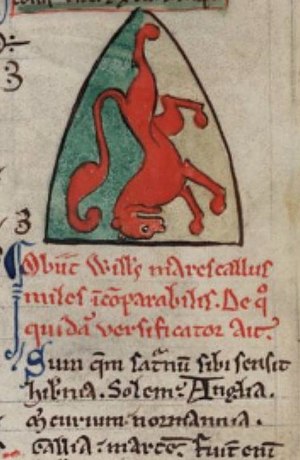
William Marshal, 1. jarl af Pembroke / Kong Johan og Magna Carta
William the Marshals (den uforlignelige ridder) skjold vendt om med nekrolog og epitaf malet af Matthew Paris
William Marshal, 1. jarl af Pembroke, også kaldet William the Marshal, var en anglo-normannisk soldat og statsmand. Han tjente fem engelske konger: Henrik 2., hans sønner Henrik den Unge Konge, Richard 1., Johan og Johans søn Henrik 3.